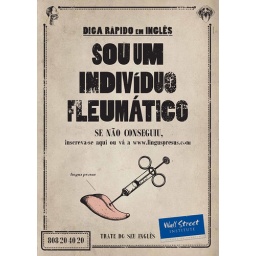
poster wall street institute by brandia central